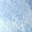
Label: cloud